Pál Adrienn

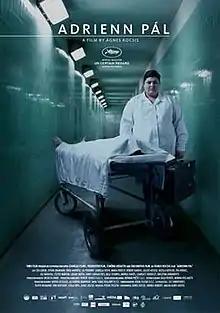
Film poster

Pál Adrienn is a 2010 Hungarian drama film directed by Ágnes Kocsis. It was screened in the Un Certain Regard section at the 2010 Cannes Film Festival.